Meera (1945 film)

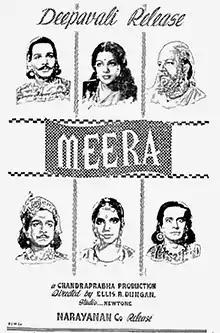
Theatrical release poster

Meera is a 1945 Indian Tamil-language historical musical film directed by Ellis R. Dungan, produced by T. Sadasivam and written by Kalki Krishnamurthy. Based on the life of the 16th century mystic and poet Mirabai, the film stars M. S. Subbulakshmi as the eponymous character, a zealous devotee of Krishna, who considers him to be her husband. Despite marrying Rana (Chittoor Nagayya), she follows her own way of living, which is unacceptable to her husband and his family.